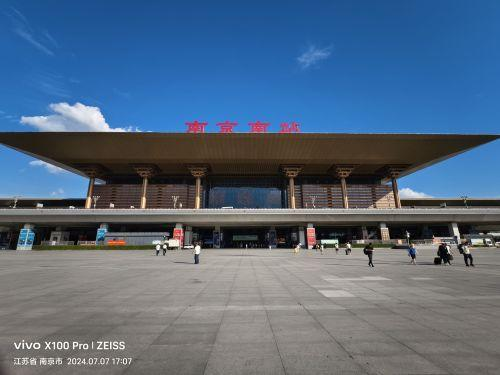
地标名称：南京南站
所在城市：南京市·江宁区